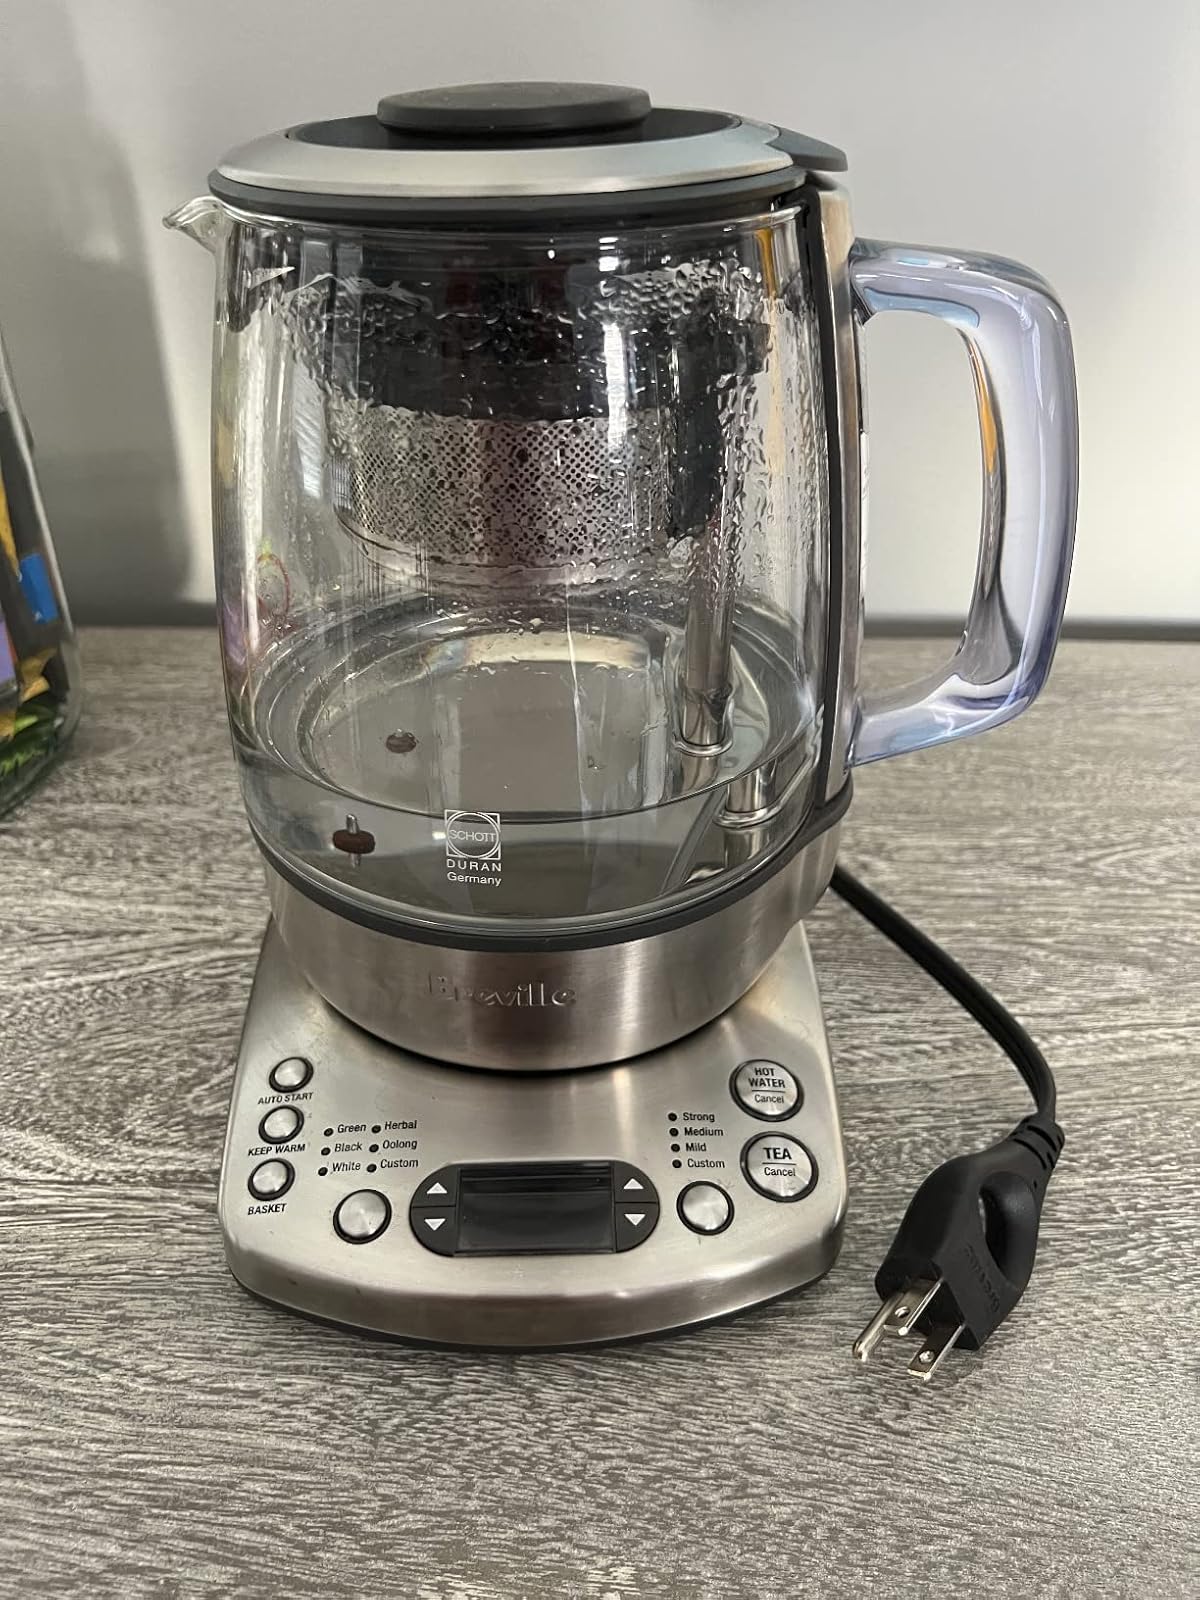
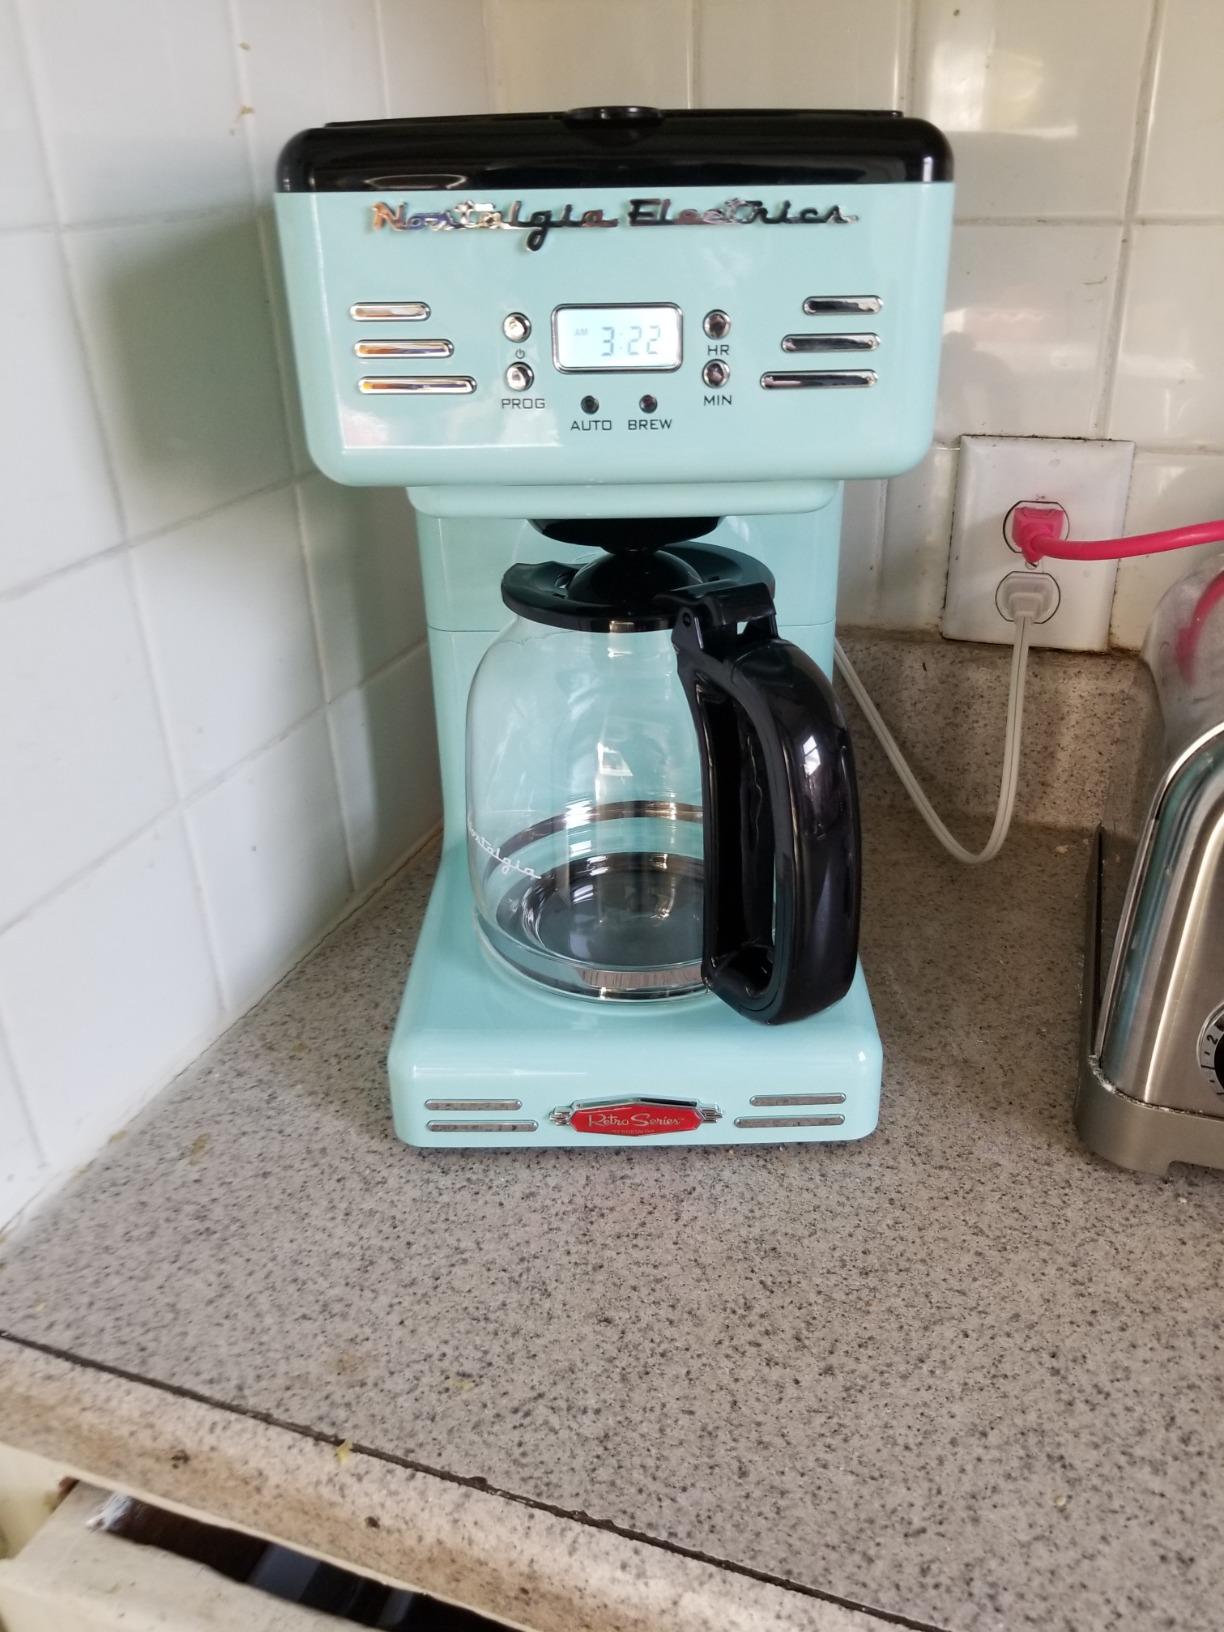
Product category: items_tea
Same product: no